Kenn, Germany

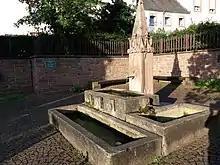
Herrenbor

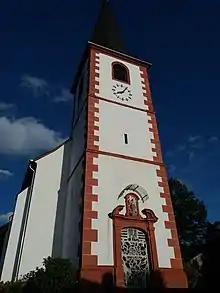
Parish church of Saint Margaret

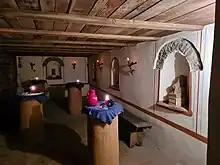
Römerkeller

Due to its location on the banks of the Moselle amidst a landscape of vineyards, Kenn is also known as the "Gateway to the Roman Wine Route", a tourist area that follows the ancient Roman supply roads that ran parallel to the river. As a result, Kenn is home to several landmarks, including: